Sky position (RA, Dec in degrees): 127.774, 25.601
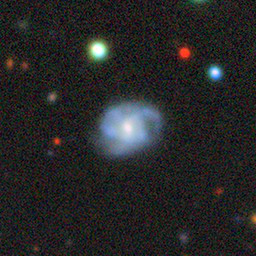
Galaxy morphology: Unbarred Loose Spiral Galaxies